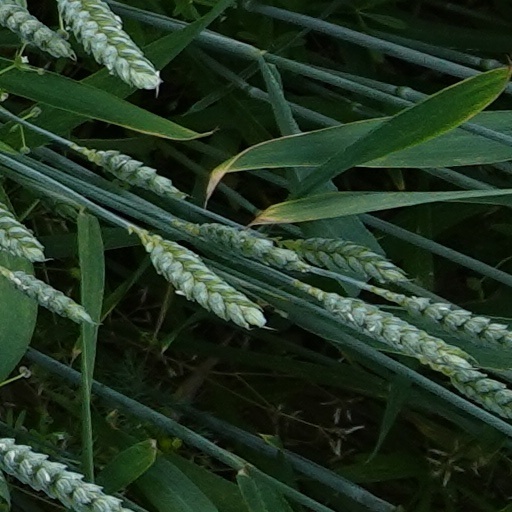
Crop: wheat